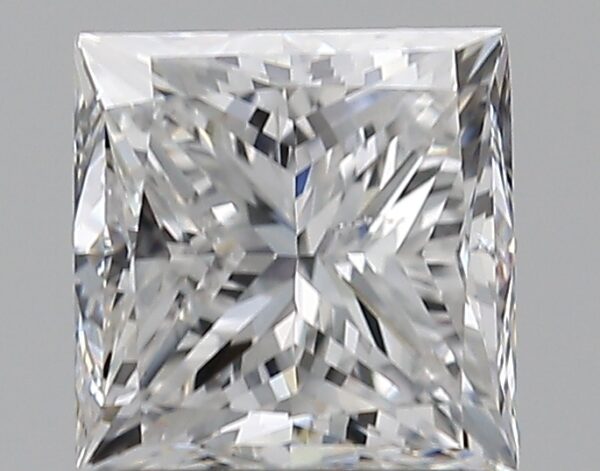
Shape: princess
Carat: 1.51
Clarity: SI1
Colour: D
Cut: VG
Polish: EX
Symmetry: VG
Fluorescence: N
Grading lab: GIA
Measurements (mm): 6.09 x 6.04 x 4.57